MARS (ticket reservation system)

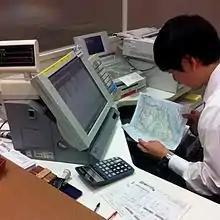
A MR32-type MARS terminal at a JR ticket office in 2015

, short for Magnetic-electronic Automatic" Reservation System," is a train ticket reservation system used by the Japan Railways Group (JR Group) companies and travel agencies in Japan. It was developed jointly by Hitachi Rail and the former Japanese National Railways (JNR), and inherited by the (JR Systems), which is jointly owned by the seven railway companies of the JR Group: the East Japan Railway Company (JR East), Central Japan Railway Company (JR Central), West Japan Railway Company (JR West), Hokkaido Railway Company (JR Hokkaido), Shikoku Railway Company (JR Shikoku), Kyushu Railway Company (JR Kyushu), and Japan Freight Railway Company (JR Freight).